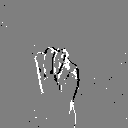
ASL letter: m